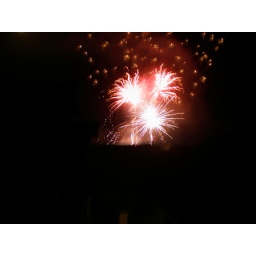
Fireworks from our bedroom window in Split